Evergreen, San Jose

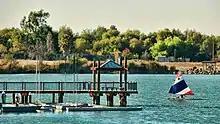
Lake Cunningham.

Evergreen is located in East San Jose. The Alum Rock district is located north of Evergreen and Silver Creek Valley (sometimes considered part of Evergreen) is located south of Evergreen. To the east of Evergreen is the Diablo Range.